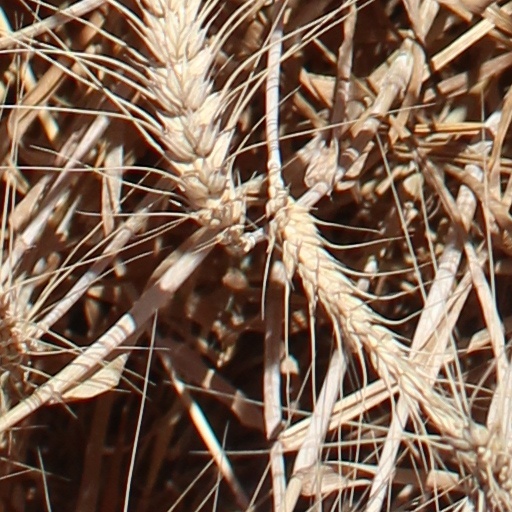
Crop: wheat